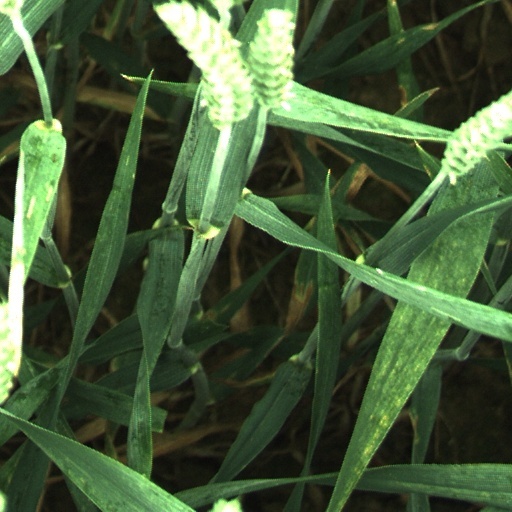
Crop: wheat